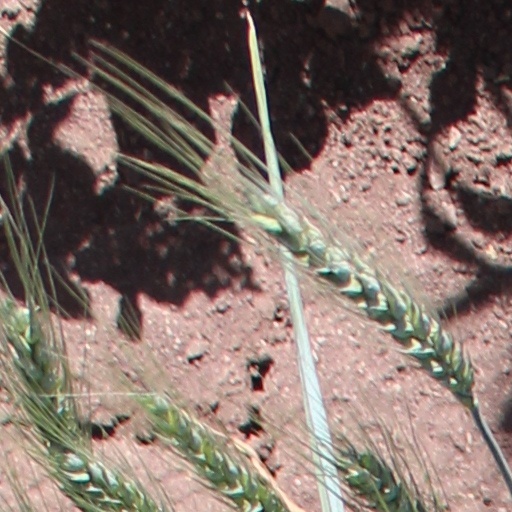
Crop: wheat